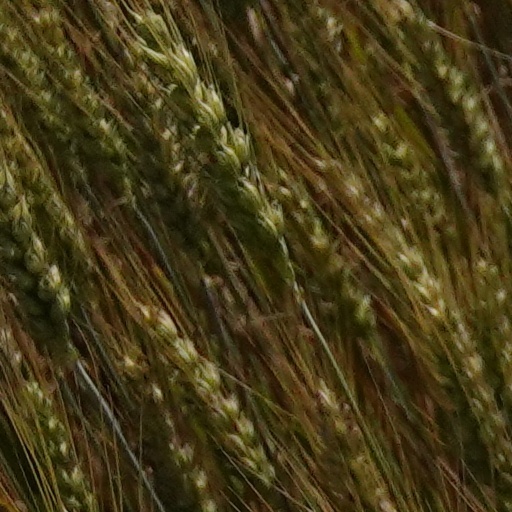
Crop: wheat